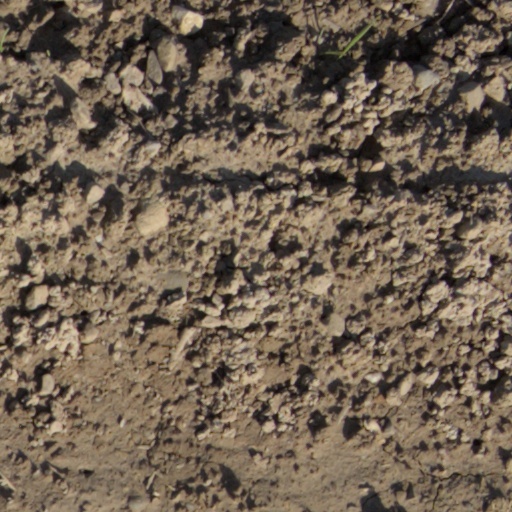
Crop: wheat